2010s global surveillance disclosures

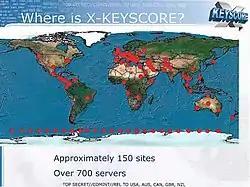
Slide from a 2008 NSA presentation about XKeyscore, showing a world map with the locations of XKeyscore servers

"Der Spiegel" revealed NSA spying on multiple diplomatic missions of the European Union and the United Nations Headquarters in New York. During specific episodes within a four-year period, the NSA hacked several Chinese mobile-phone companies, the Chinese University of Hong Kong and Tsinghua University in Beijing, and the Asian fiber-optic network operator Pacnet. Only Australia, Canada, New Zealand and the UK are explicitly exempted from NSA attacks, whose main target in the European Union is Germany. A method of bugging encrypted fax machines used at an EU embassy is codenamed Dropmire.